Michelle L. Wachs

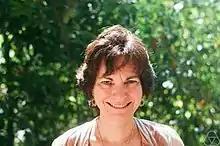
Berkeley, 2013

Michelle Lynn Wachs is an American mathematician who specializes in algebraic combinatorics and works as a professor of mathematics at the University of Miami.